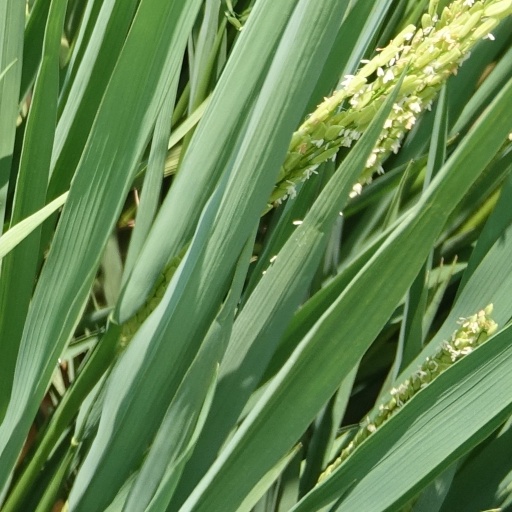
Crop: rice